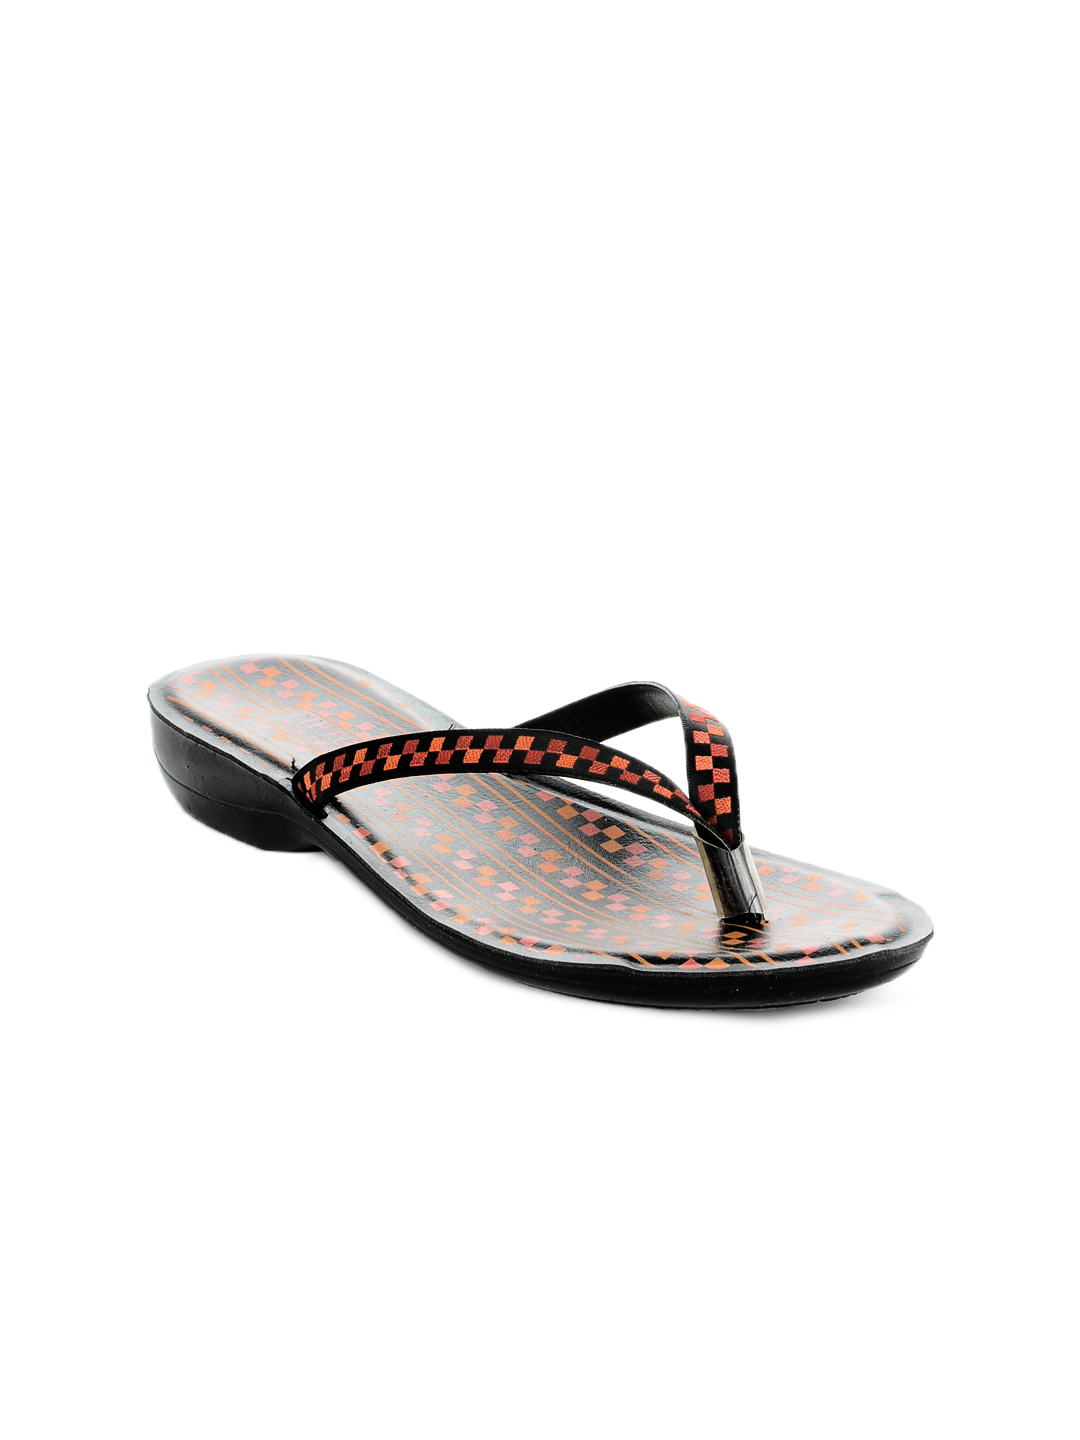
Tiptopp Women Orange Flip Flops
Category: Footwear / Flip Flops / Flip Flops
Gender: Women
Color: Black
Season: Fall 2012
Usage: Casual